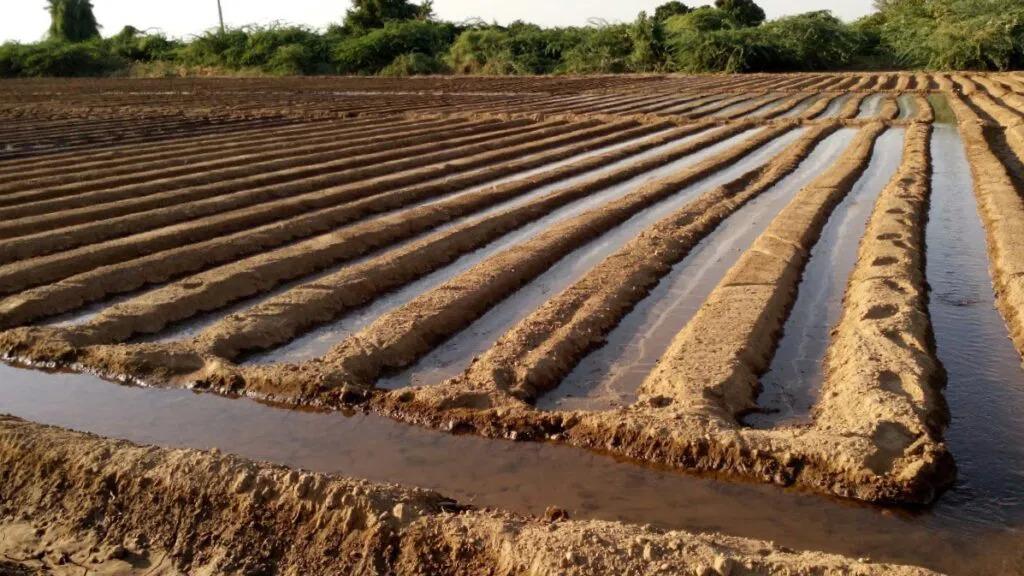
Hii ni mbinu ya kilimo ambayo inajulikana kama mfumo wa umwagiliaji wa mifereji katika shamba.Mifereji mirefu imechimbwa kwenye udongo,maji yanapita ndani yake.Mfumo huu hutumiwa kumwagilia mazao kama mpunga.Udongo unaonekana kuwa na mchanga na maji yana rangi ya kahawia .